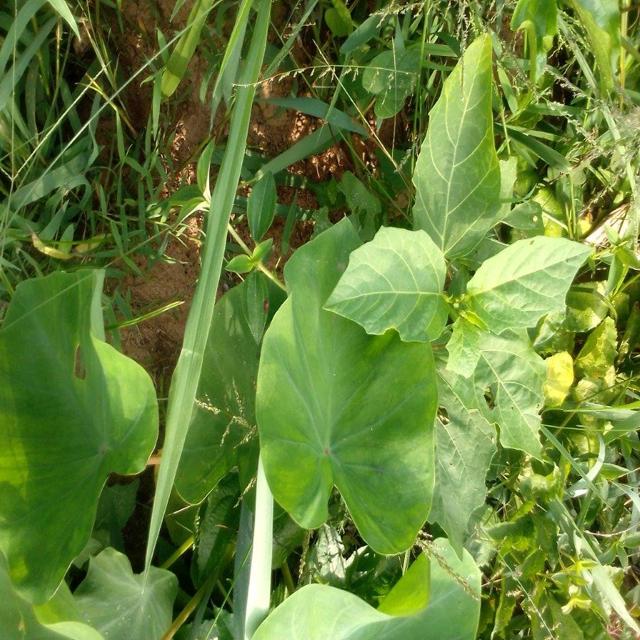
Label: Healthy